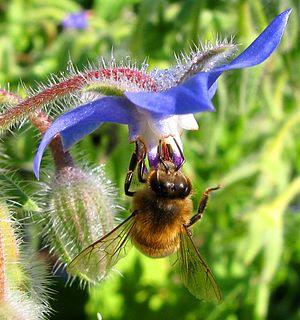
Les plantes mellifères sont les plantes produisant de bonnes quantités de nectar et de pollen de bonne qualité et accessibles par les abeilles.